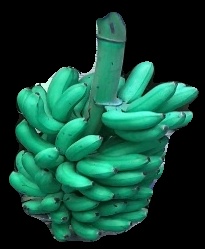
Variety: rasbale
Grade: grade1